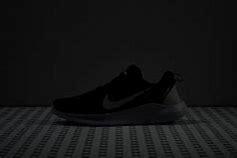
Brand: Nike
Model: Flex Experience Run 12